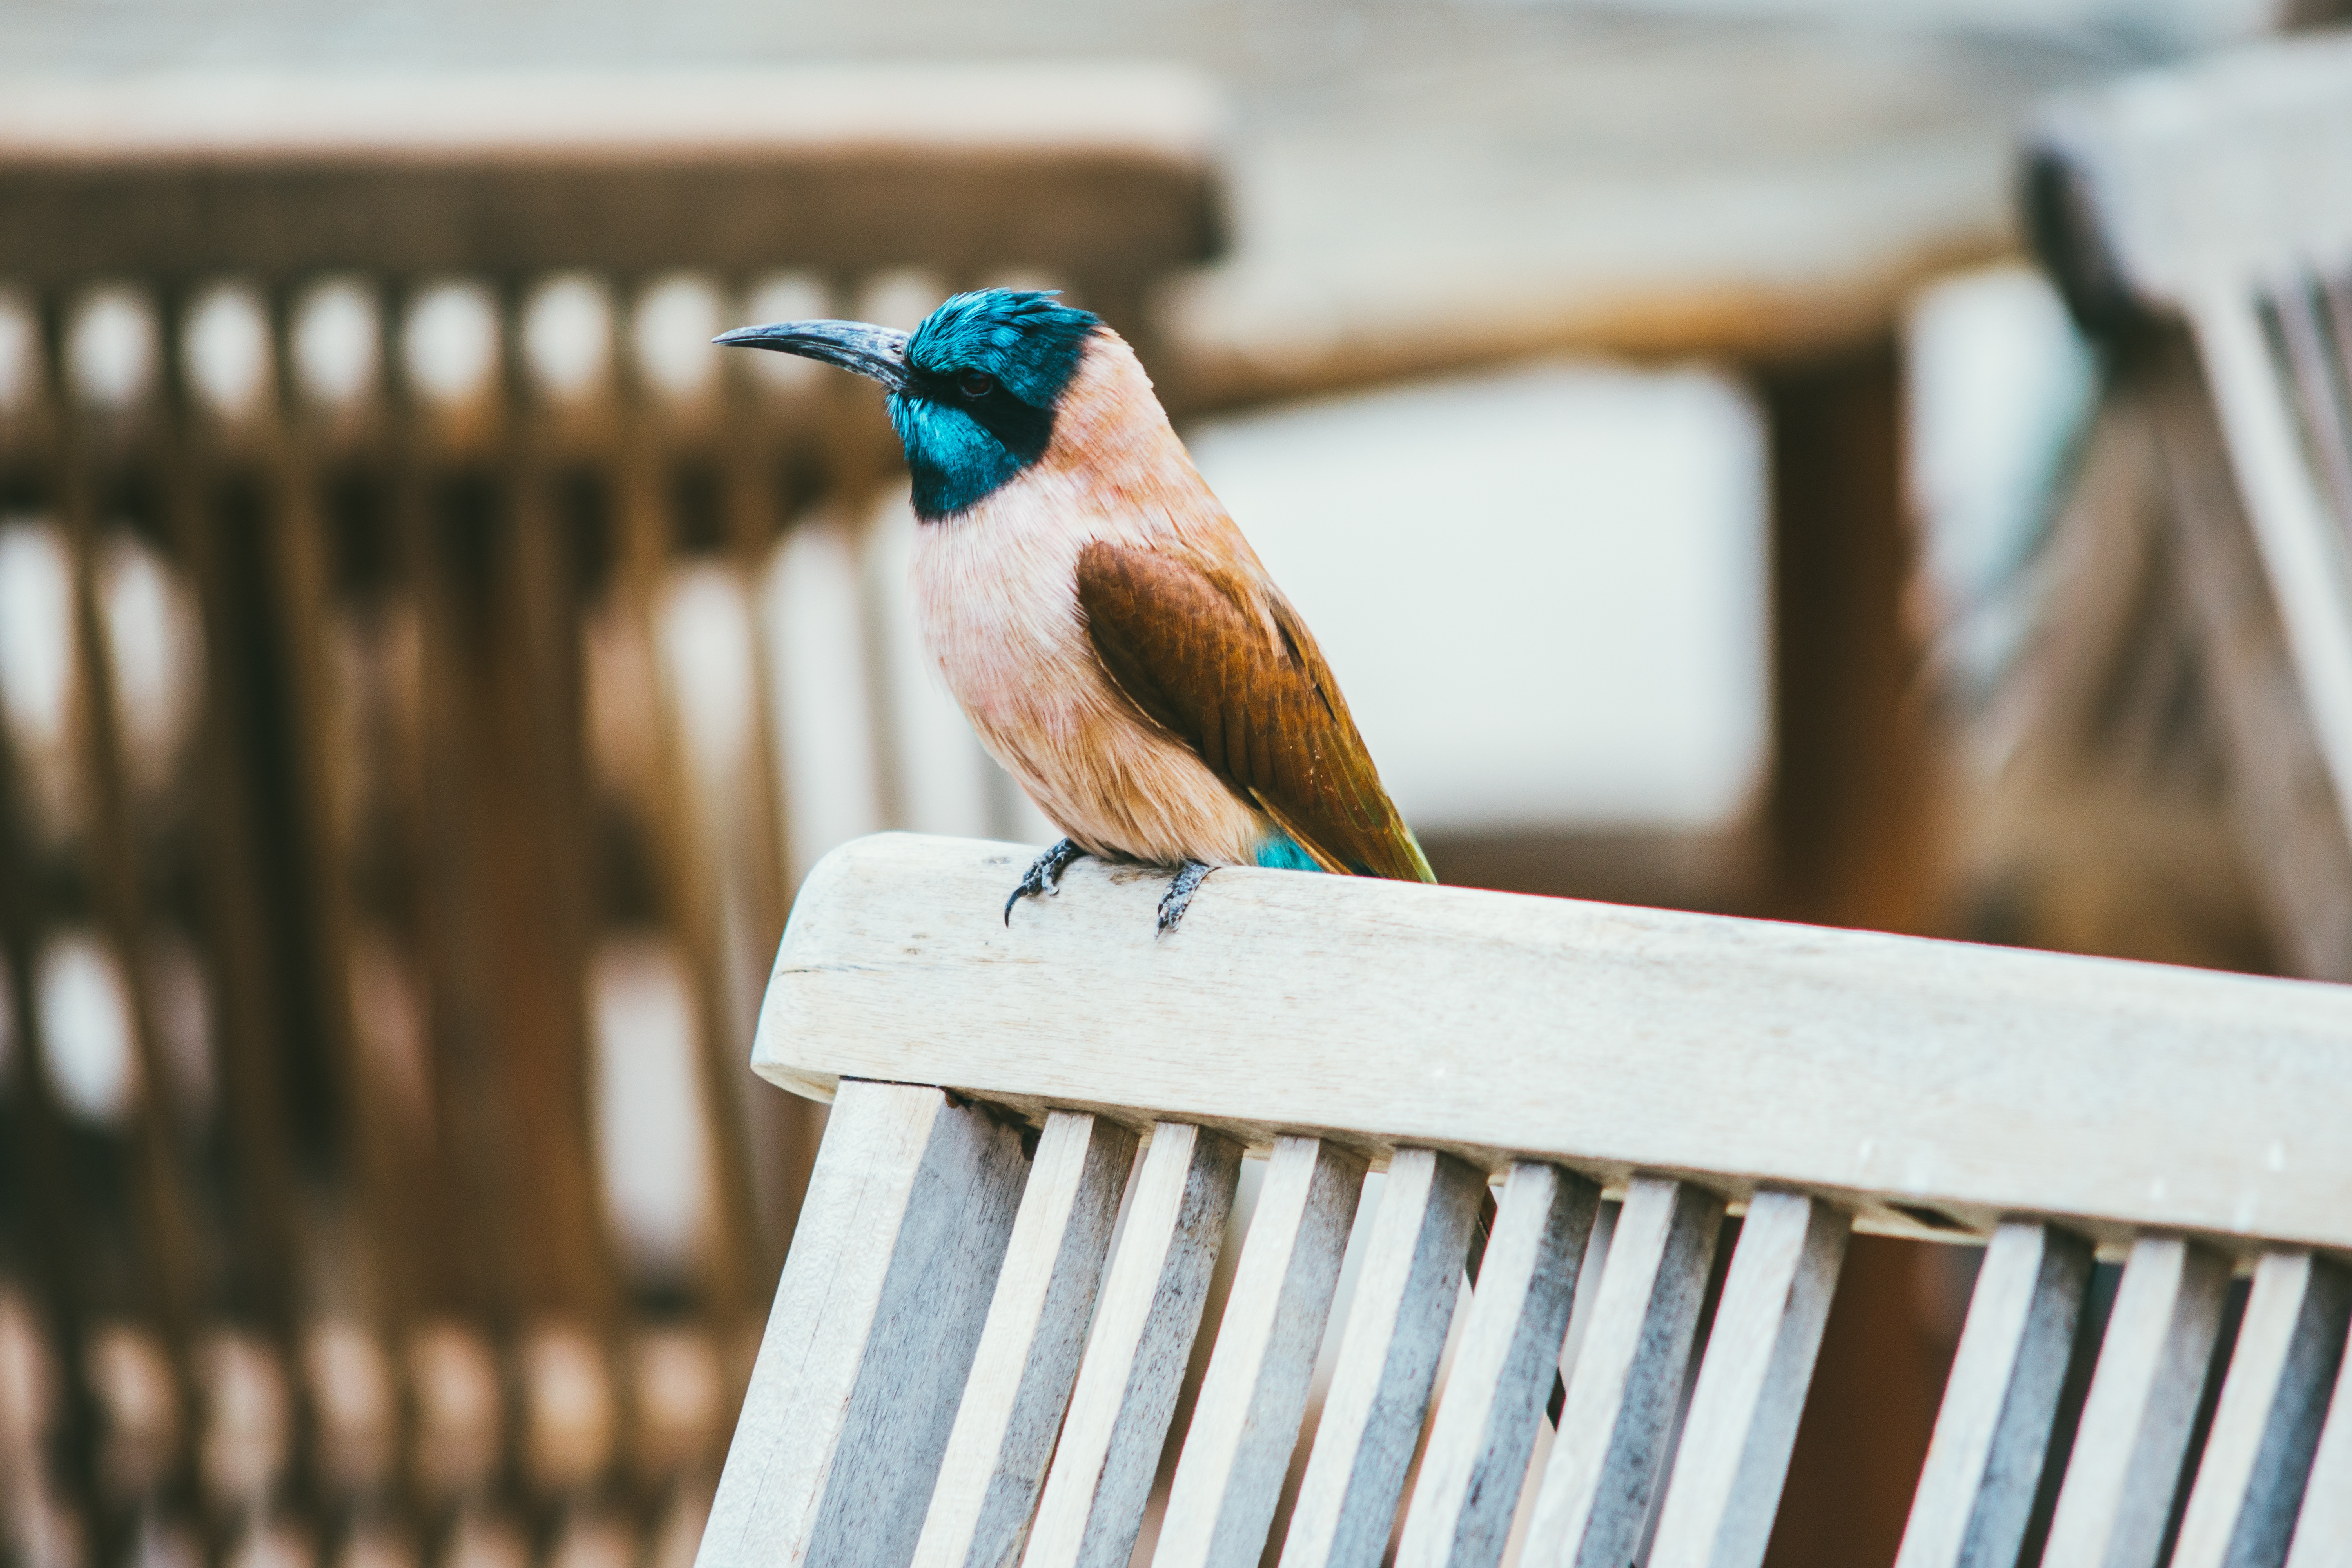
bird, wing, bench, chair, wildlife, spring, beak, color, blue, feather, fauna, vertebrate, bluebird, perched, perching bird